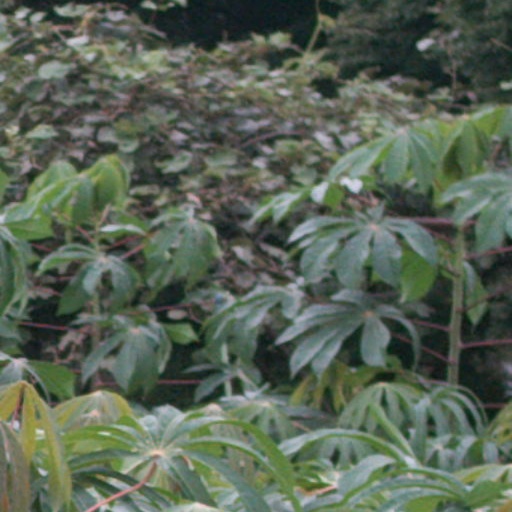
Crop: cassava